José Acciari

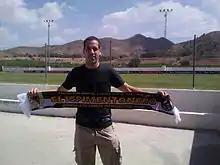
Acciari in 2013

José Luis Acciari (born 29 November 1978) is an Argentine former footballer who played mainly as a defensive midfielder, currently a manager.